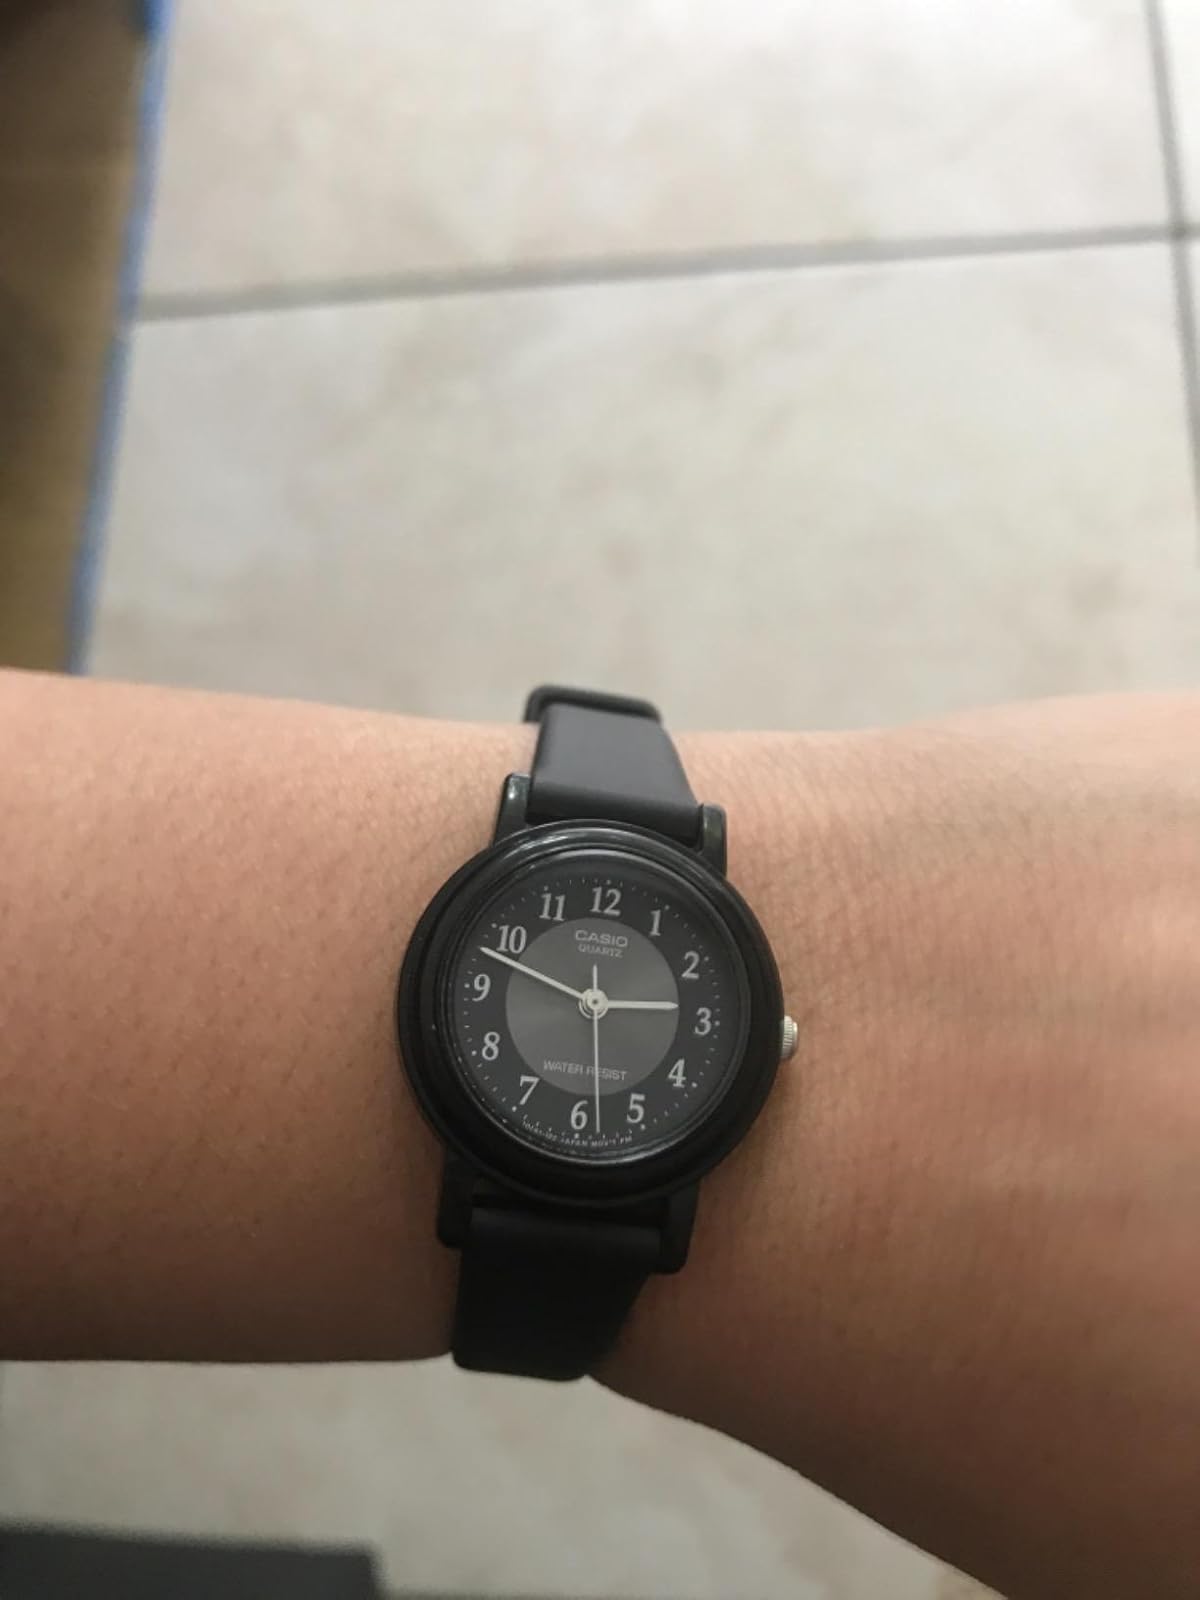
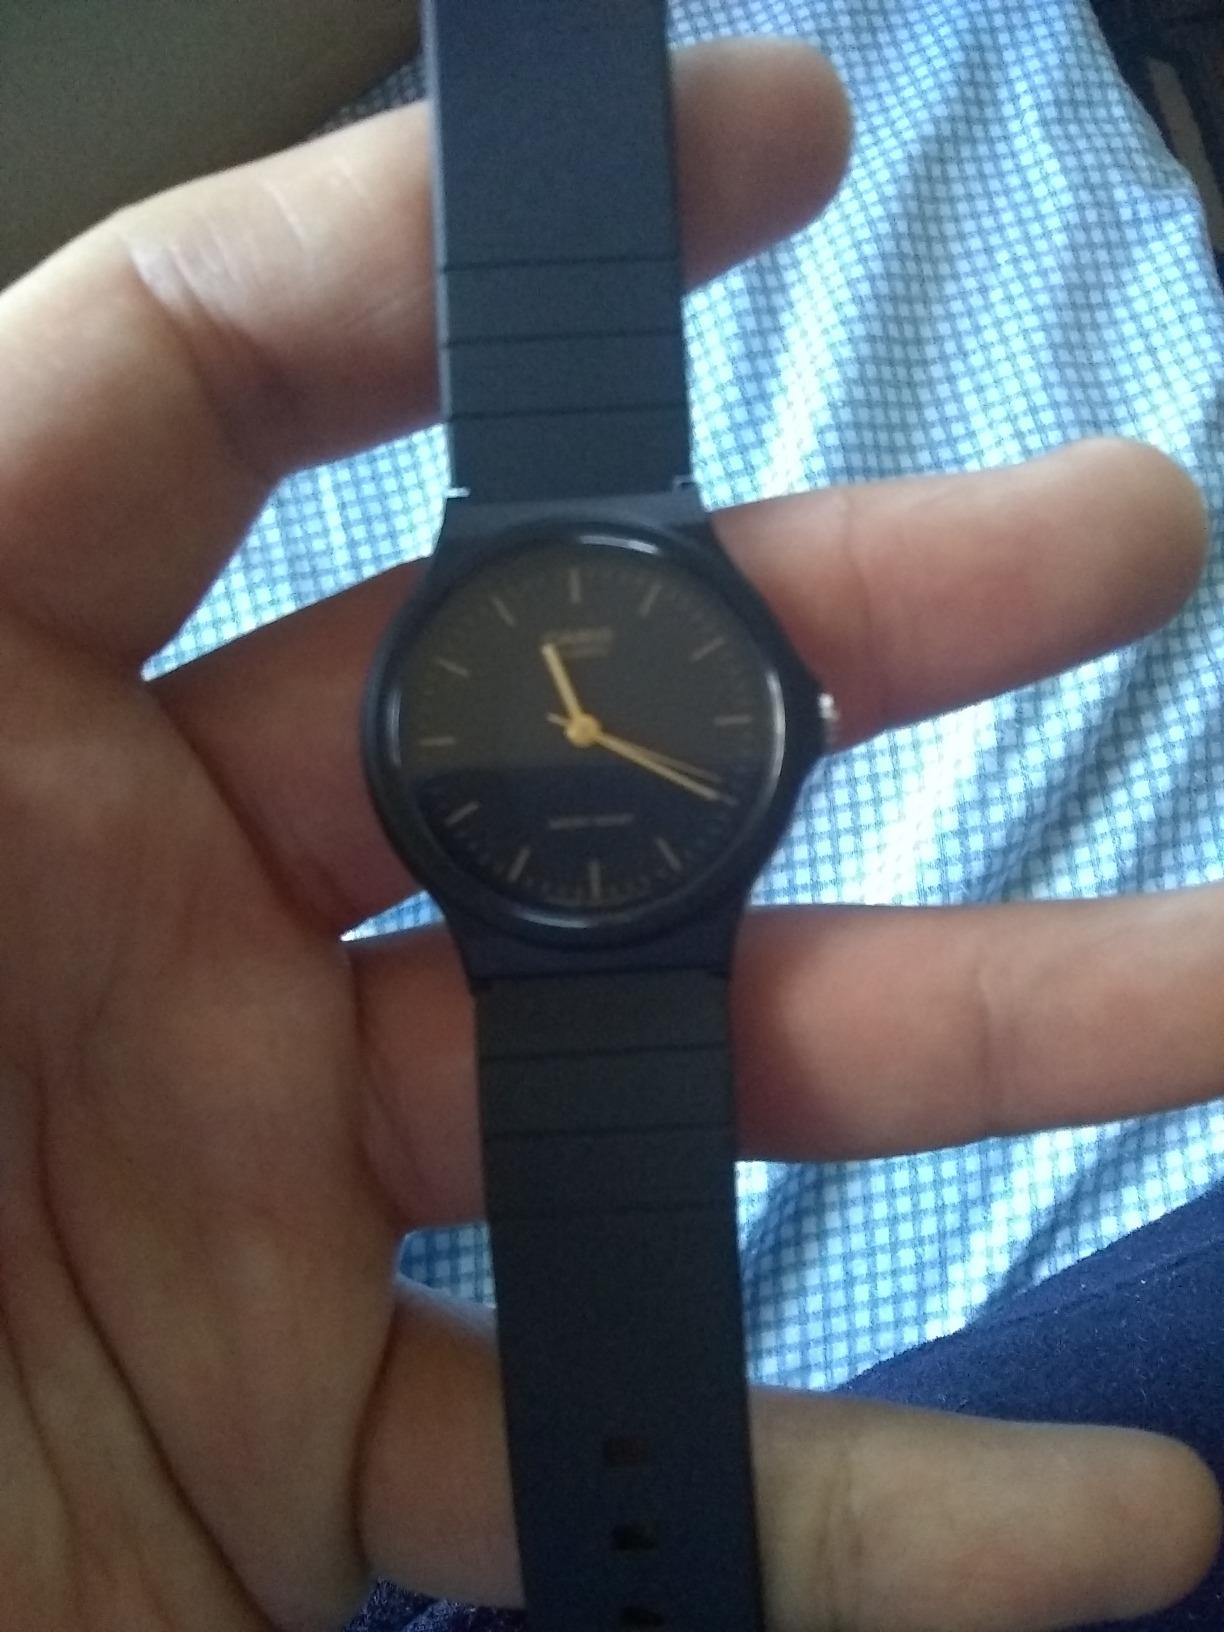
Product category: accessories_watch
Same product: no